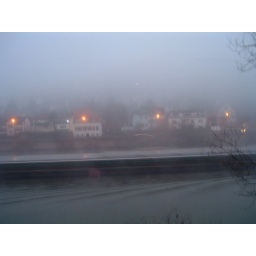
A canal boat moves through the mist on the river Neckar in Heidelburg